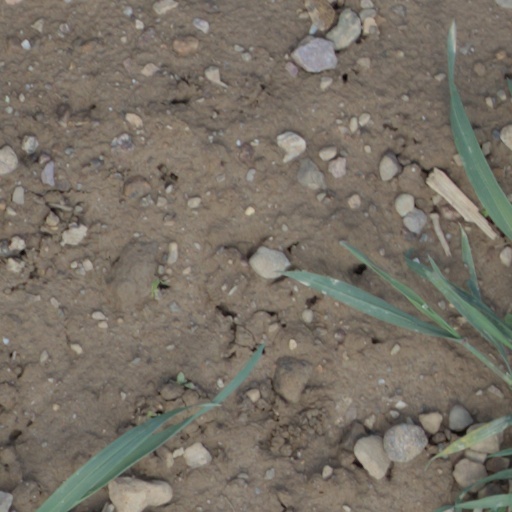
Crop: wheat